Poverty in Ukraine

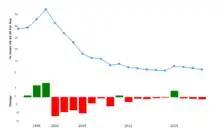
Ukraine poverty rate

In 2003, expectations of a poor grain harvest, led prices for staple food products to jump in the late spring. The initial reaction of the government was to control prices by restricting producer profitability and retail mark-ups. In some oblasts direct government intervention was replaced by money transfers to vulnerable groups.